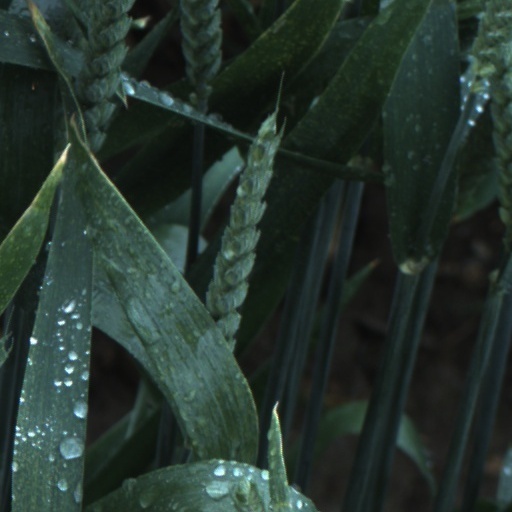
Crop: wheat